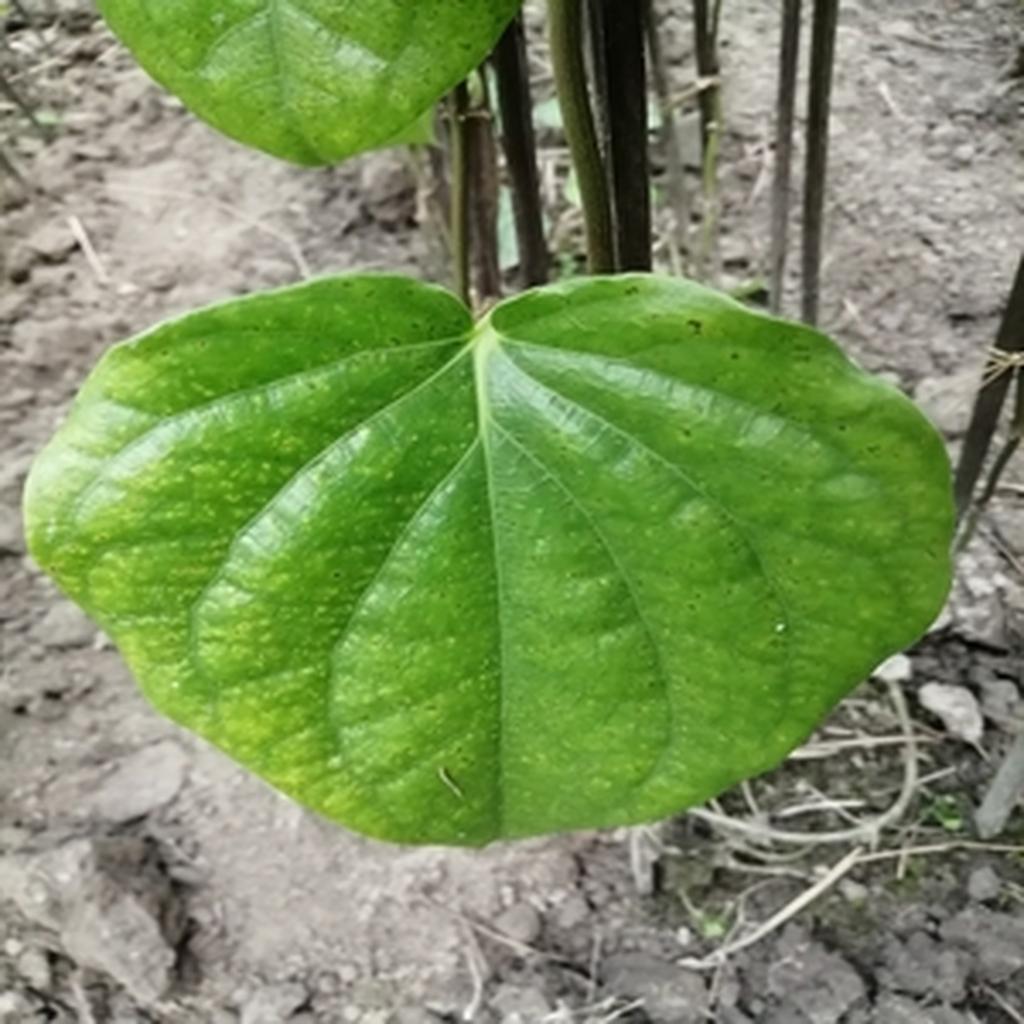
Label: Leaf_Spot